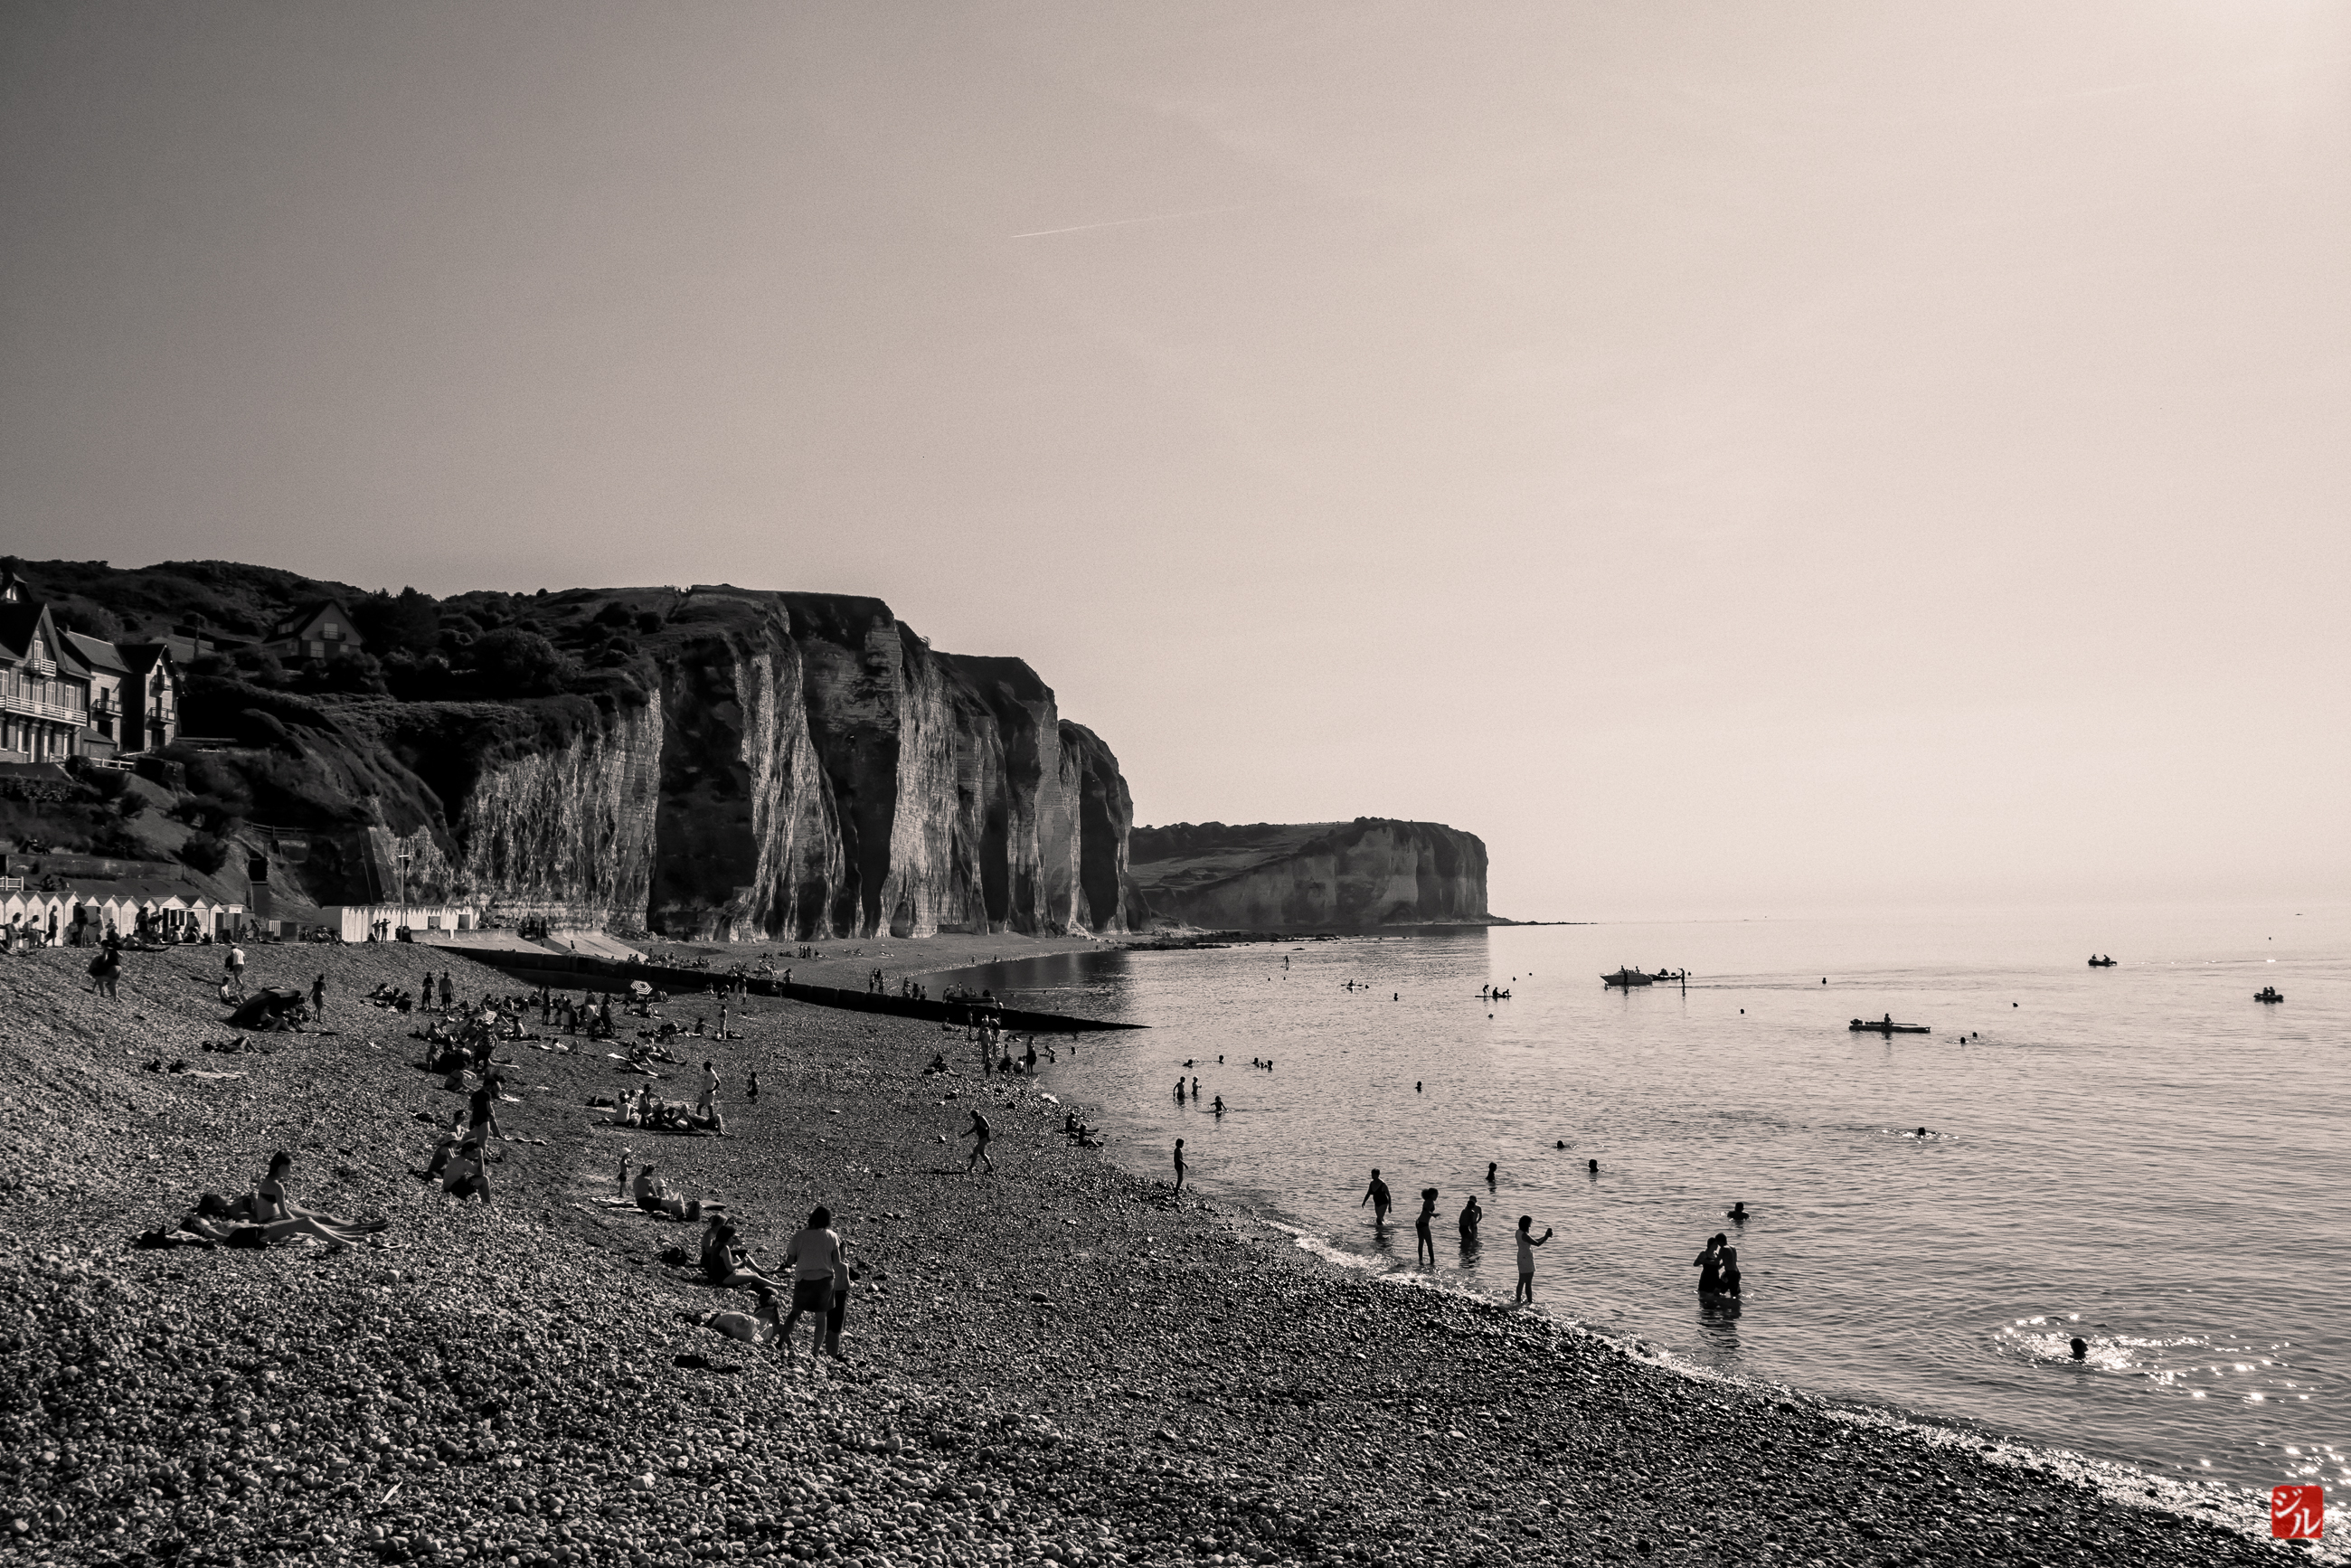
beach, sea, coast, sand, rock, ocean, horizon, shore, wave, cliff, bay, monochrome, terrain, material, body of water, mer, falaises, normandie, fecamp, paysdecaux, petitesdalles, ctenormande